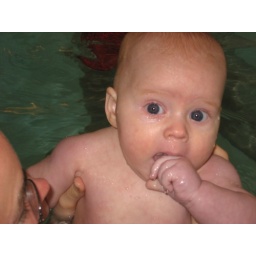
Looking cute in the water